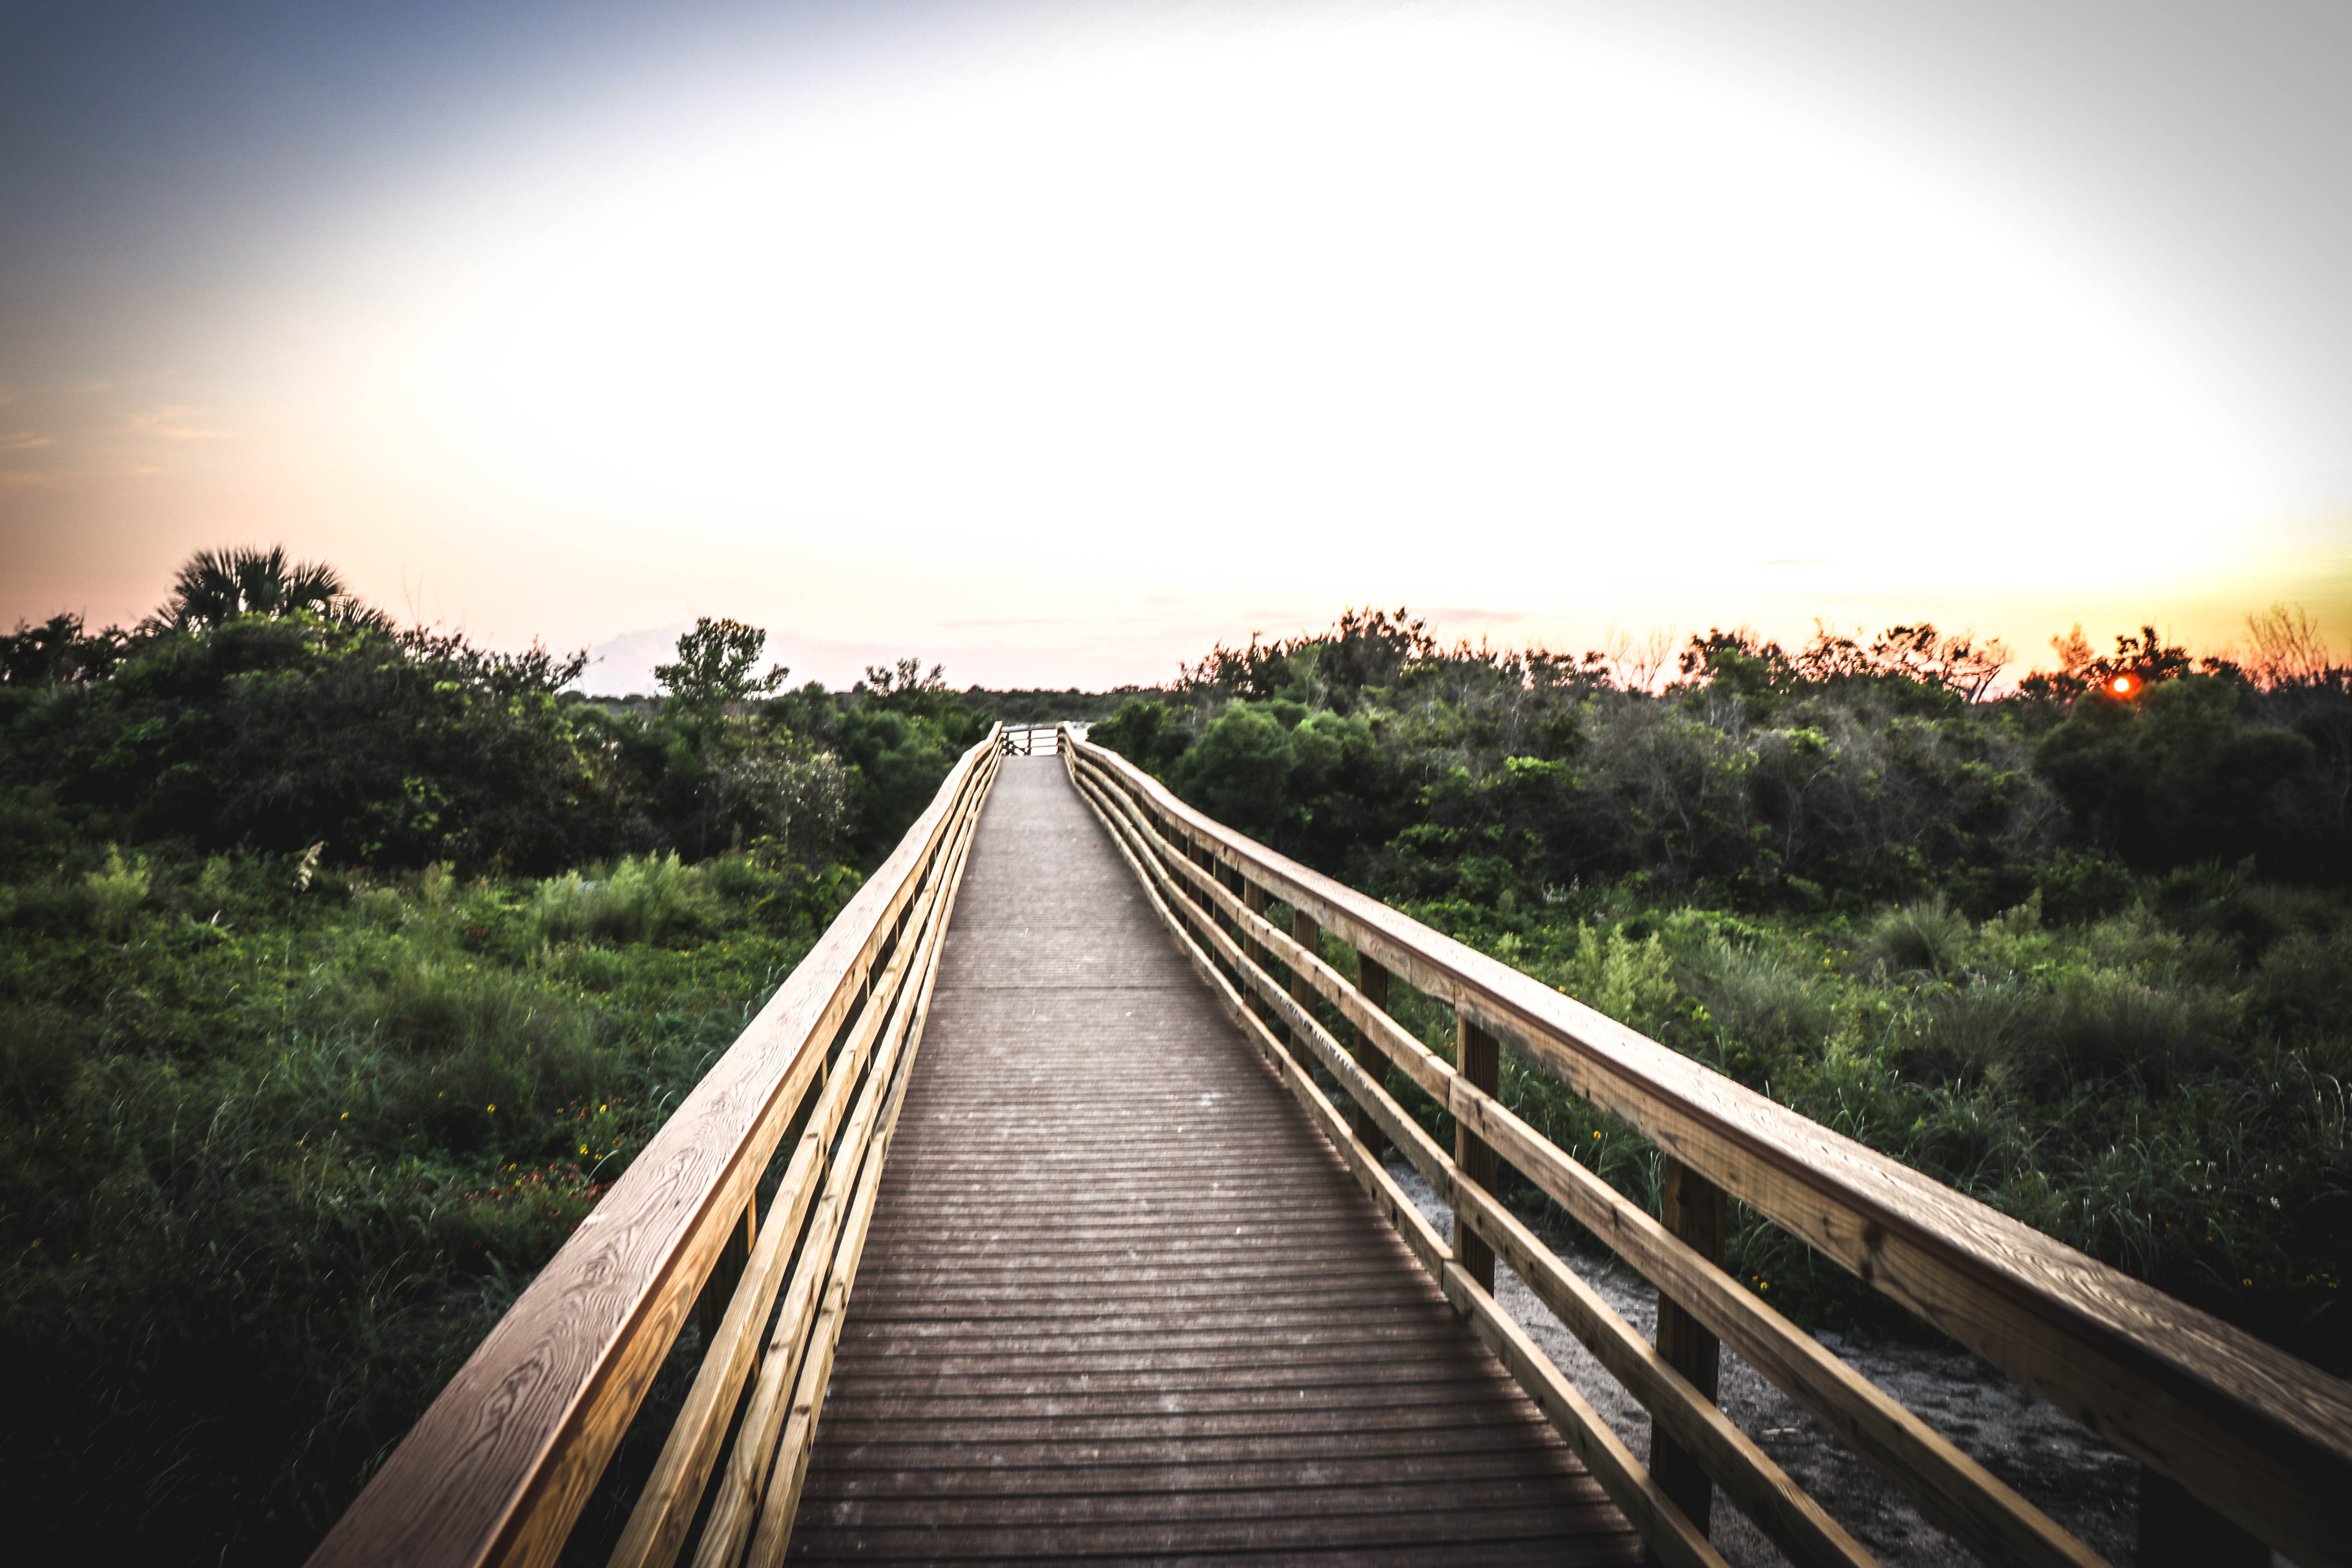
sky, transport, track, tree, horizon, road, infrastructure, thoroughfare, grass, sunlight, photography, cloud, nonbuilding structure, landscape, plant